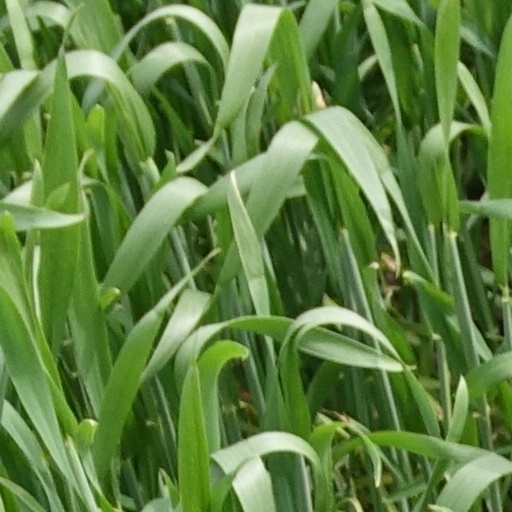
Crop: wheat